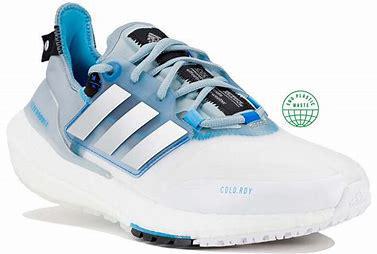
Brand: Adidas
Model: Ultraboost 22